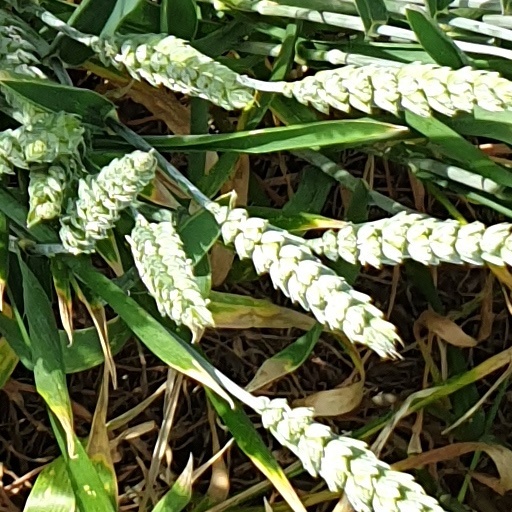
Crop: wheat